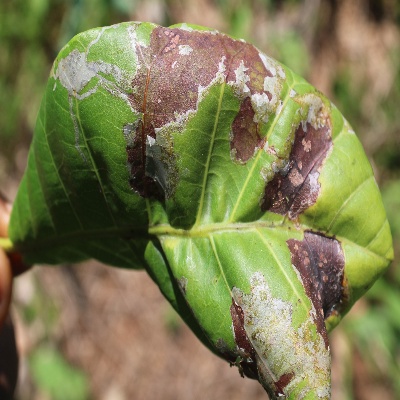
Crop: Cashew
Condition: leaf miner